List of 350cc World Riders' Champions

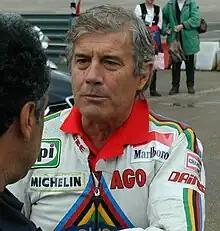
Giacomo Agostini, who won seven 350cc championships

Grand Prix motorcycle racing is the premier championship of motorcycle road racing, which has been divided into three classes since 1990: 125cc, 250cc and MotoGP. Classes that have been discontinued include 350cc, 50cc/80cc and sidecar. The Grand Prix Road-Racing World Championship was established in 1949 by the sport's governing body, the Fédération Internationale de Motocyclisme (FIM), and is the oldest motorsport World Championship. The 350cc class existed from 1949 until 1982. The 350cc referred to the size of the engines of the motorcycles that participated in the class. The engines had four cylinders, similar to the types of engines used in MotoGP today.